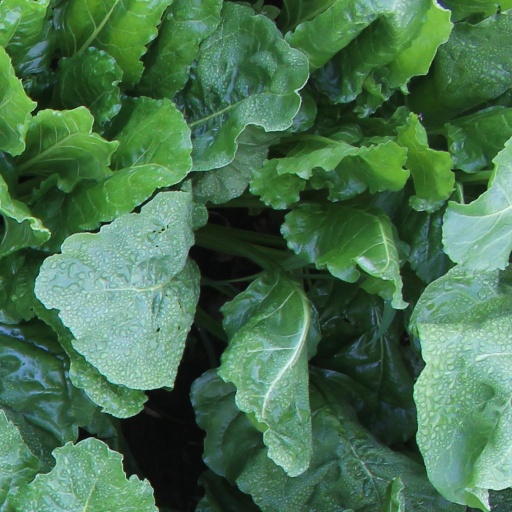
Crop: sugar beet